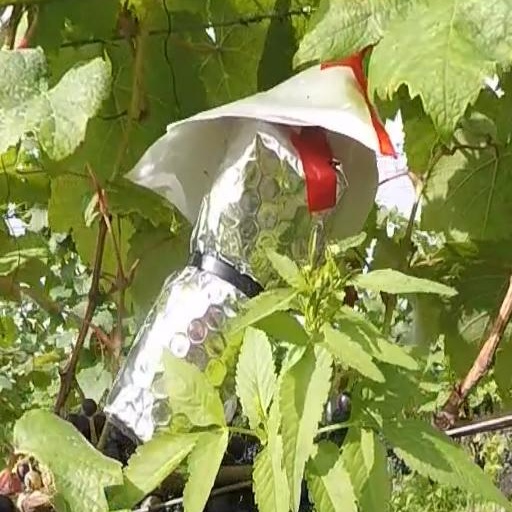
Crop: grape